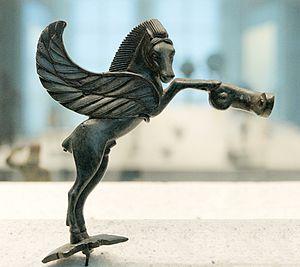
Cheval ailé, élément de décoration d'un ustensile dont la forme et l'usage sont inconnus. Figurine en bronze, fabriquée dans un atelier de Grèce du Nord-Ouest (peut-être AMbracie), troisième quart du VIe siècle av. J.-C. Provenance
Les représentations de Pégase dans l'art sont nombreuses, même après l'époque antique où est née sa légende, et ses représentations sont demeurées sur tous les types de supports. Ce cheval ailé mythique a traversé toutes les époques en marquant une immense variété de formes d'art par sa présence.
Un cheval ailé est un cheval possédant une paire d'ailes, généralement à plumes et inspirées de celles des oiseaux. Cette forme fantastique et imaginaire du cheval est présente depuis la plus haute Antiquité dans l'art et les récits de mythes, de légendes, différentes religions, et les traditions du folklore populaire. Originaire du Proche-Orient ancien, le cheval ailé arrive en Europe avec le Pégase de la mythologie grecque. Il est très présent dans la mythologie arabe, et en Inde, tant dans les traditions hindouistes que le bouddhisme. Il est attesté en Chine, chez les Étrusques, en France dans le folklore du Jura, en Corée avec Chollima, en Afrique et en Amérique du Nord.
Pégase est un cheval ailé divin, l'une des créatures fantastiques les plus célèbres de la mythologie grecque. Généralement blanc, ayant pour père Poséidon, Pégase naît avec son frère Chrysaor du sang de la Gorgone Méduse, lorsqu'elle est décapitée par le héros Persée. D'après les poètes gréco-romains, il monte au ciel après sa naissance et se met au service de Zeus, qui le charge d'apporter les éclairs et le tonnerre sur l’Olympe.